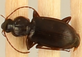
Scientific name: Calathus advena
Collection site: Rocky Mountains NEON (RMNP), plot RMNP_007